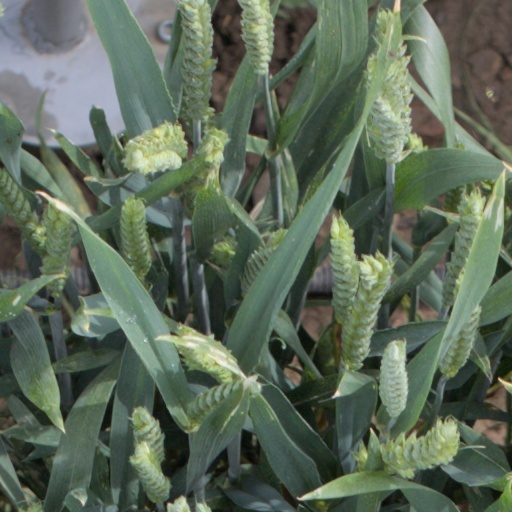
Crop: wheat